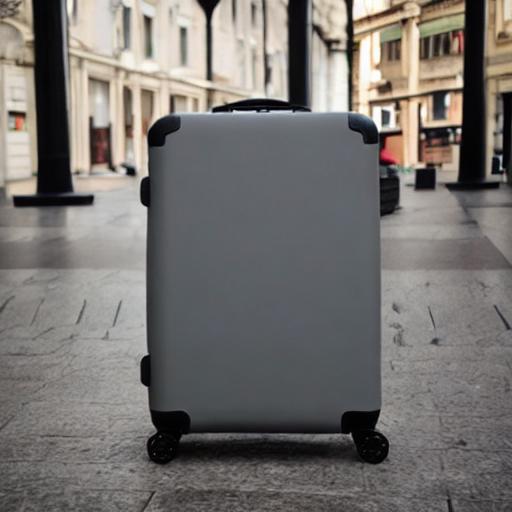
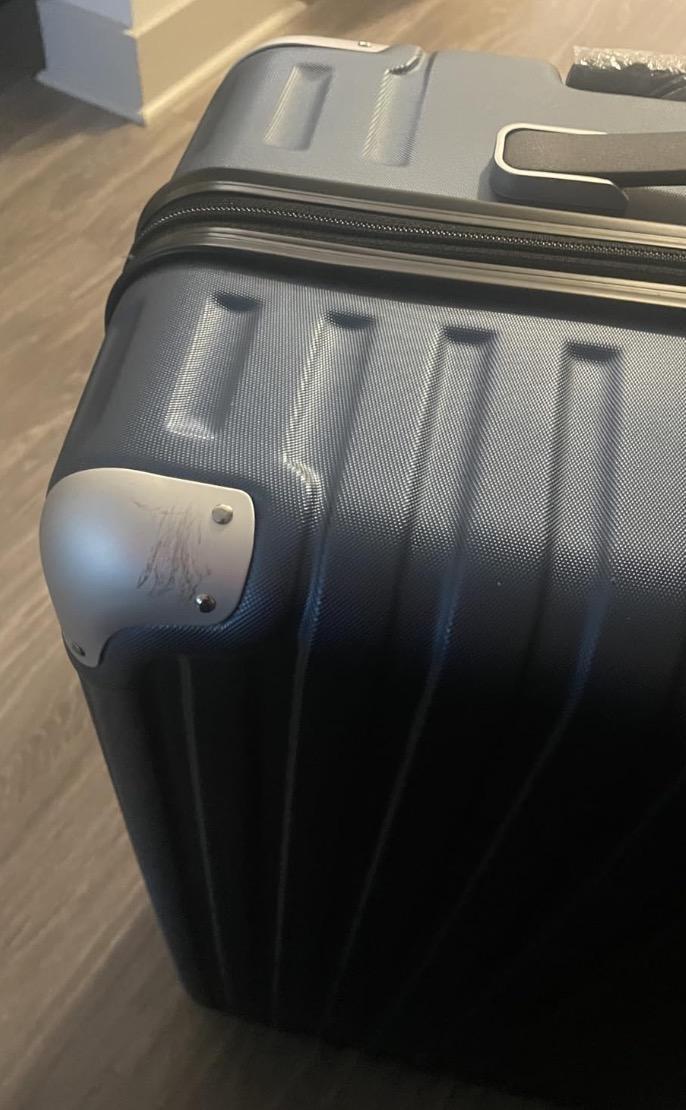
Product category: items_tea
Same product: no